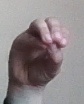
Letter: ha